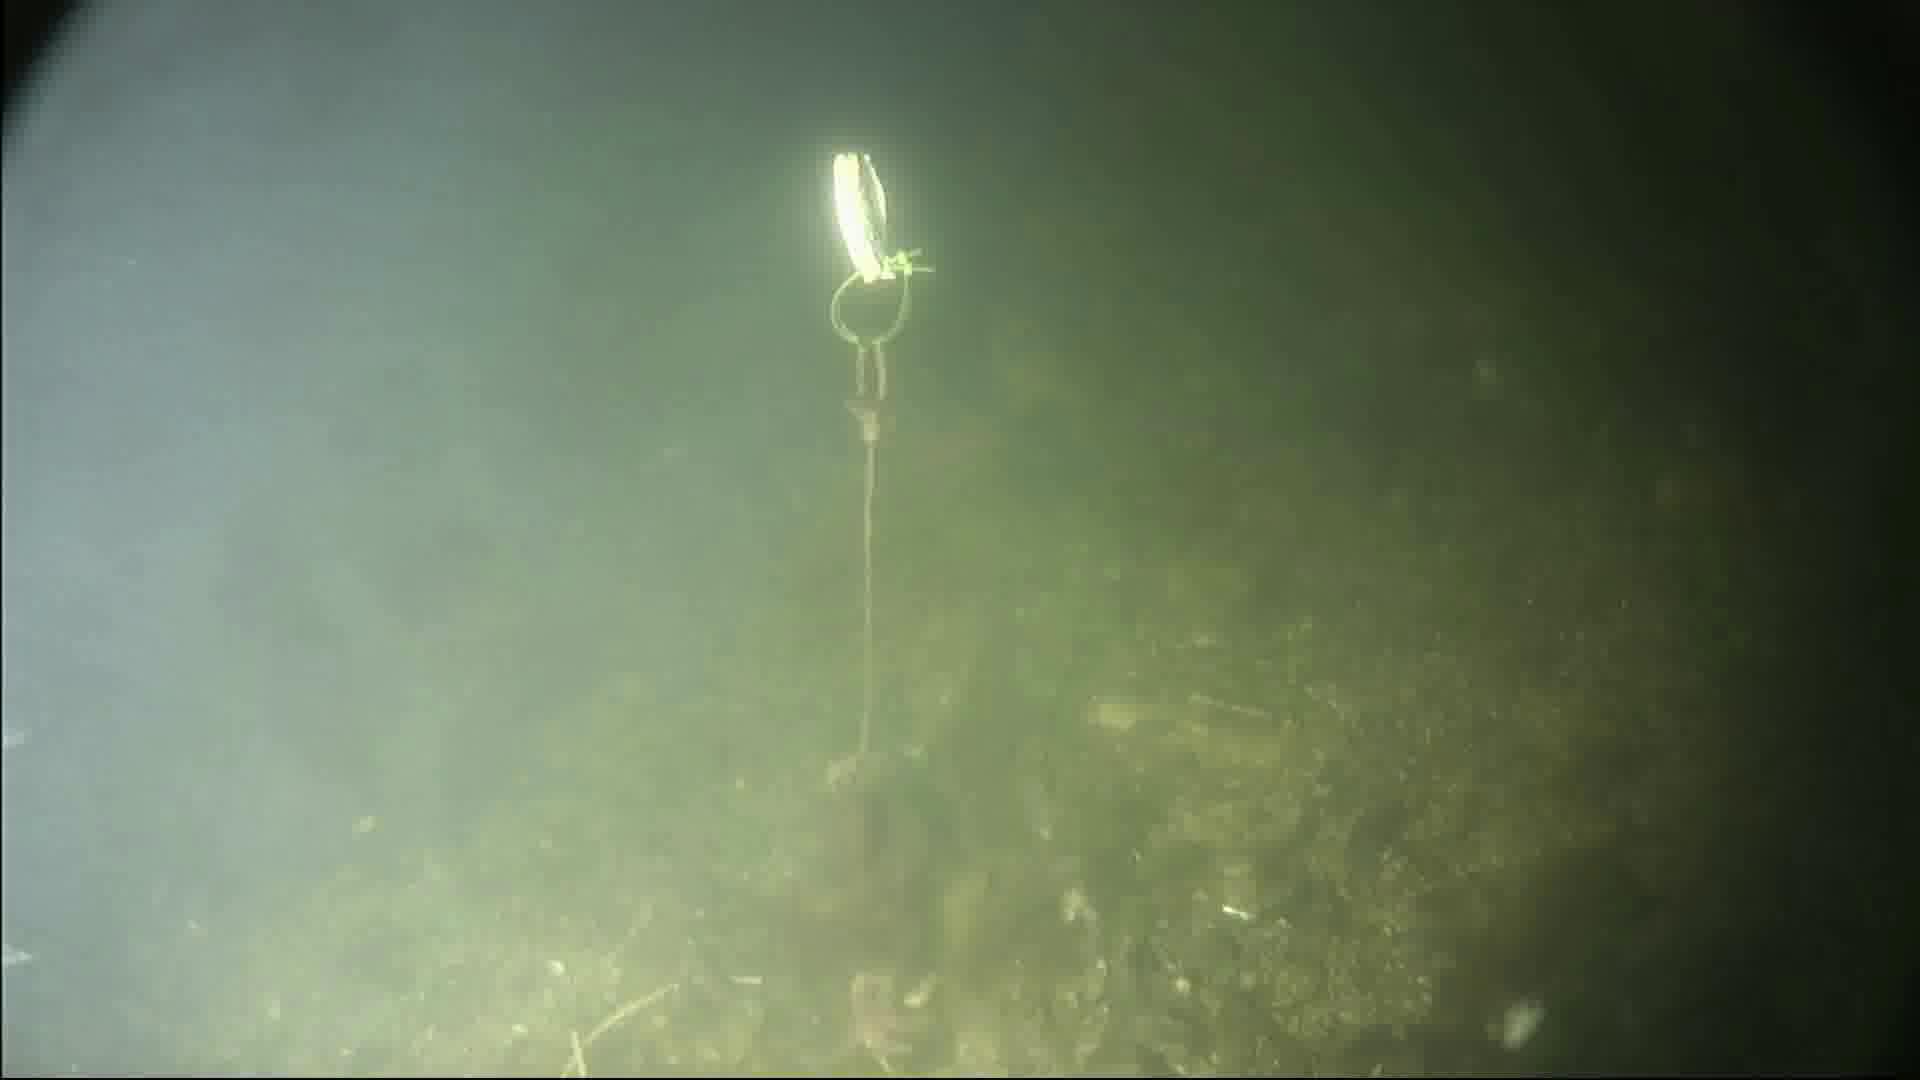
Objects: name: starfish
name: crab
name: small_fish